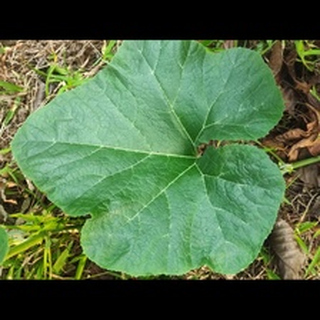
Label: healthy_pumpkin